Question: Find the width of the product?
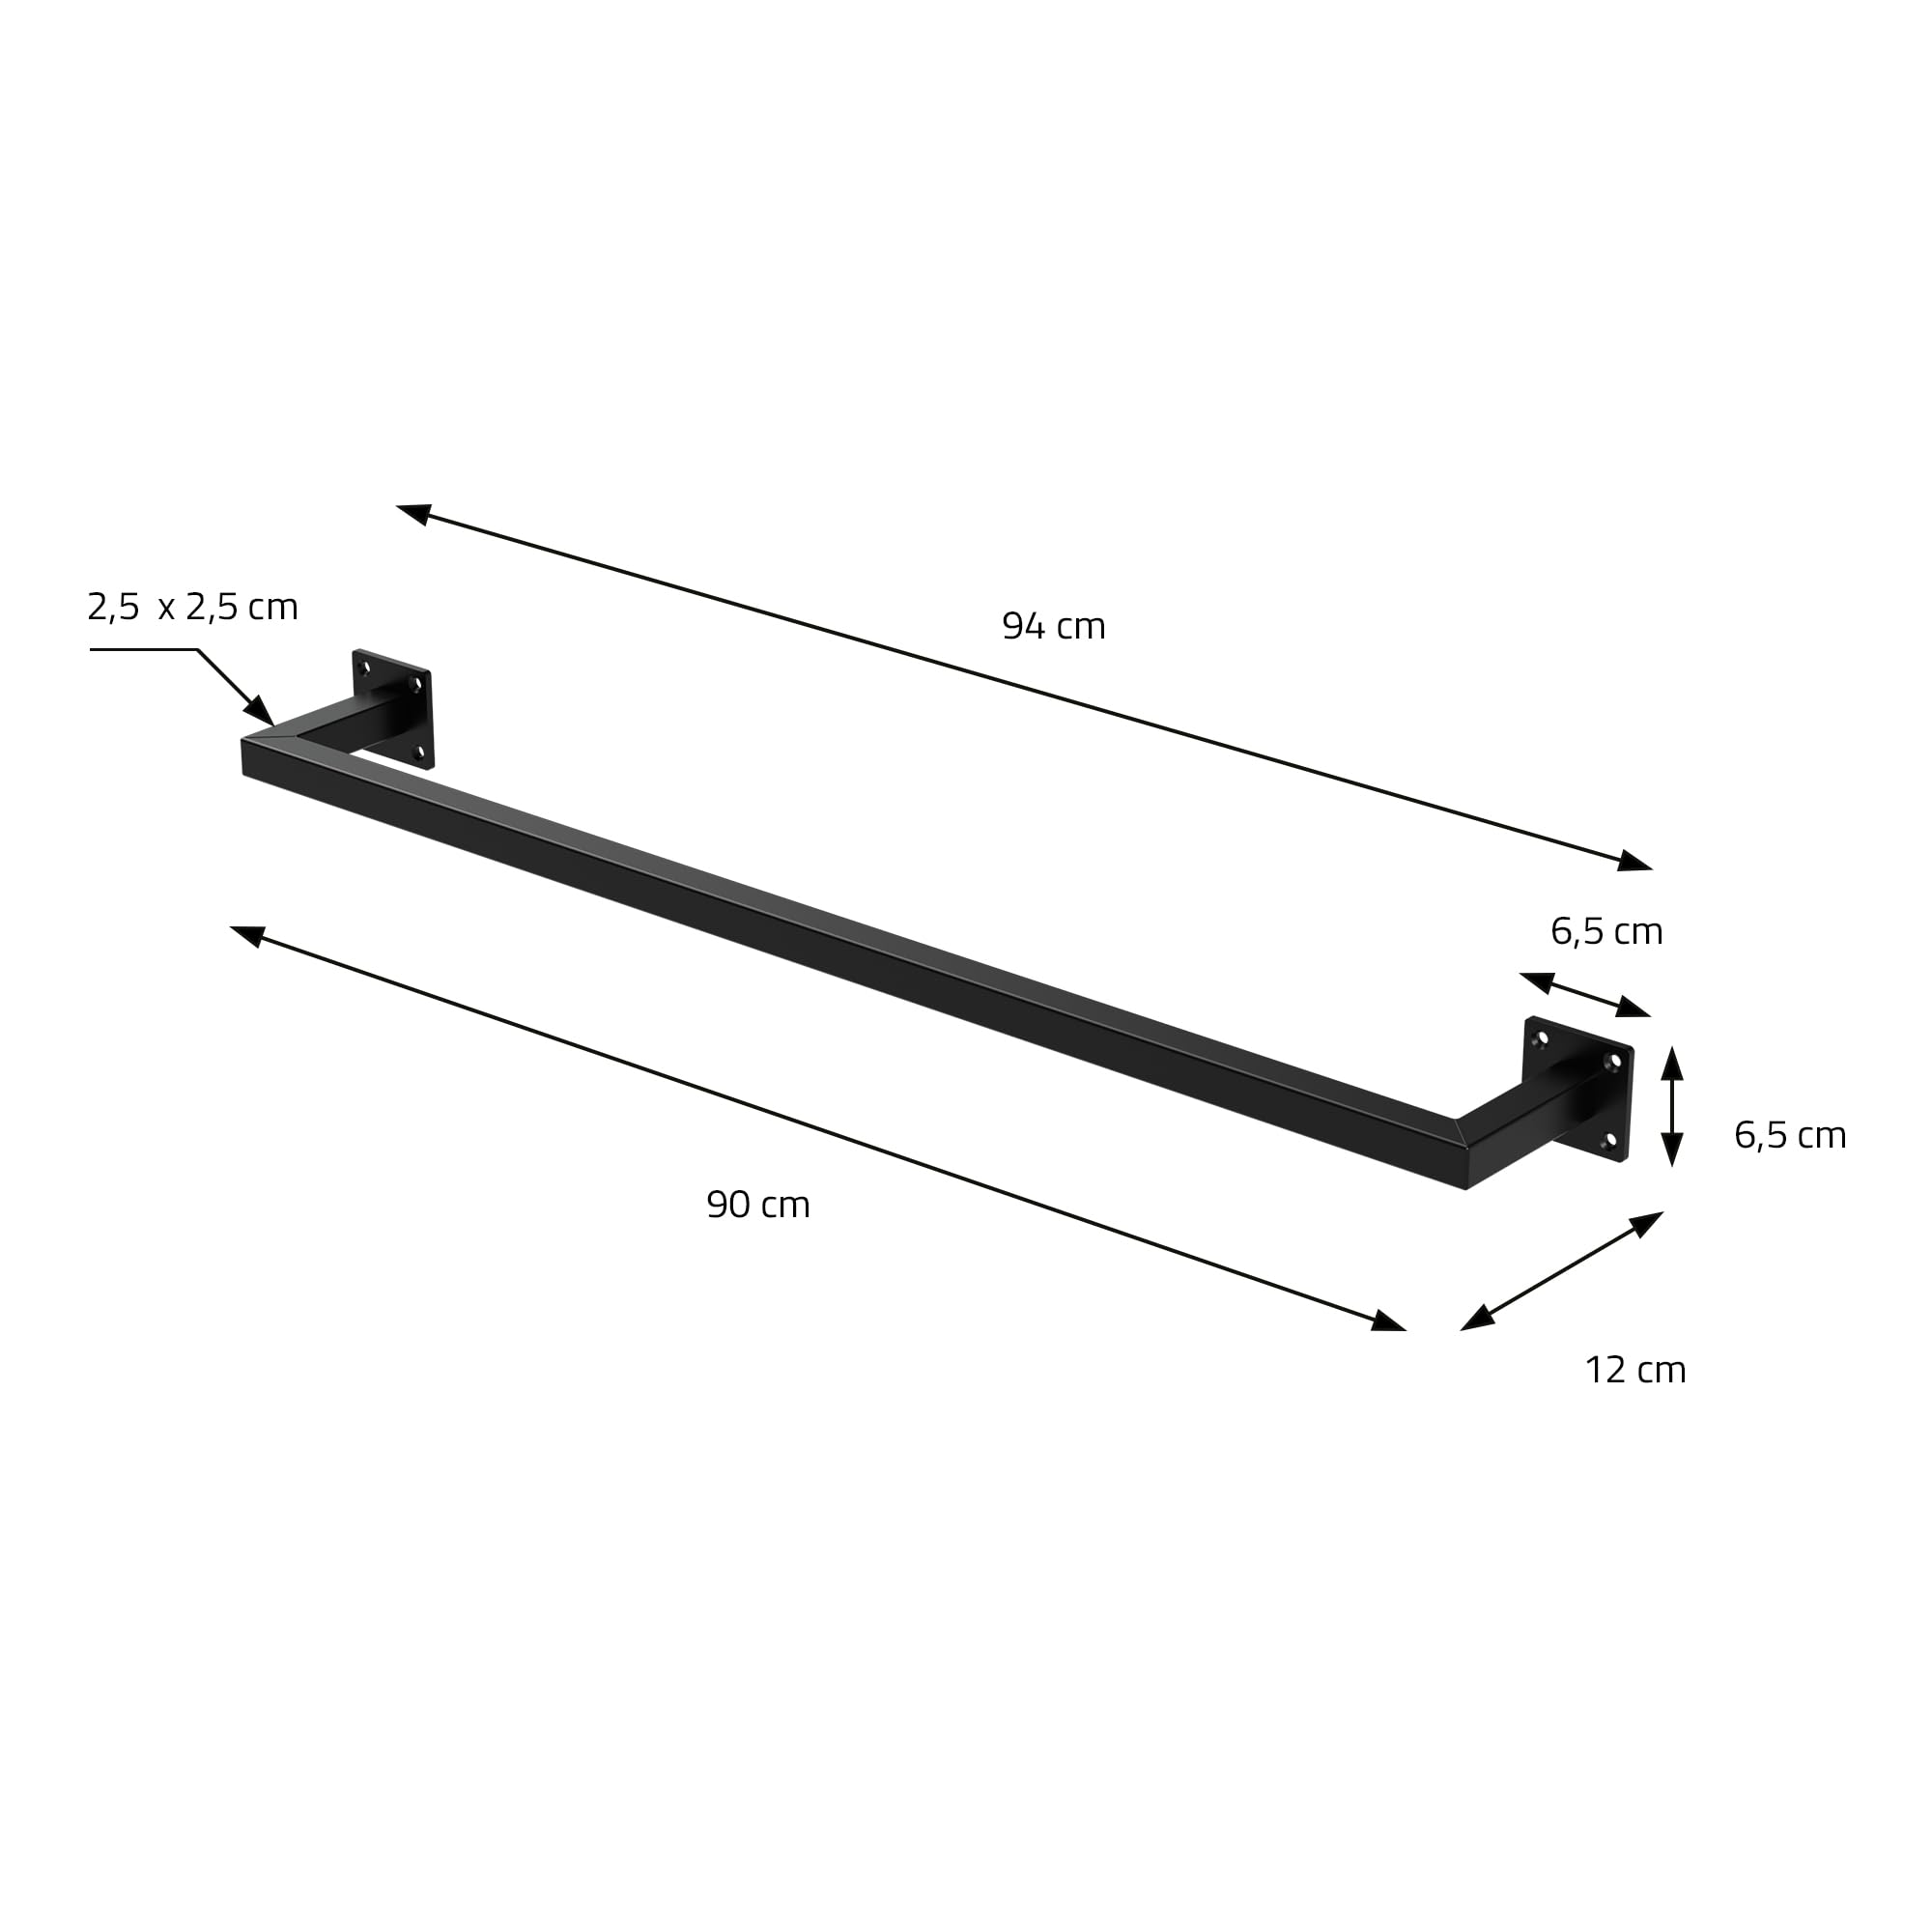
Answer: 94.0 centimetre